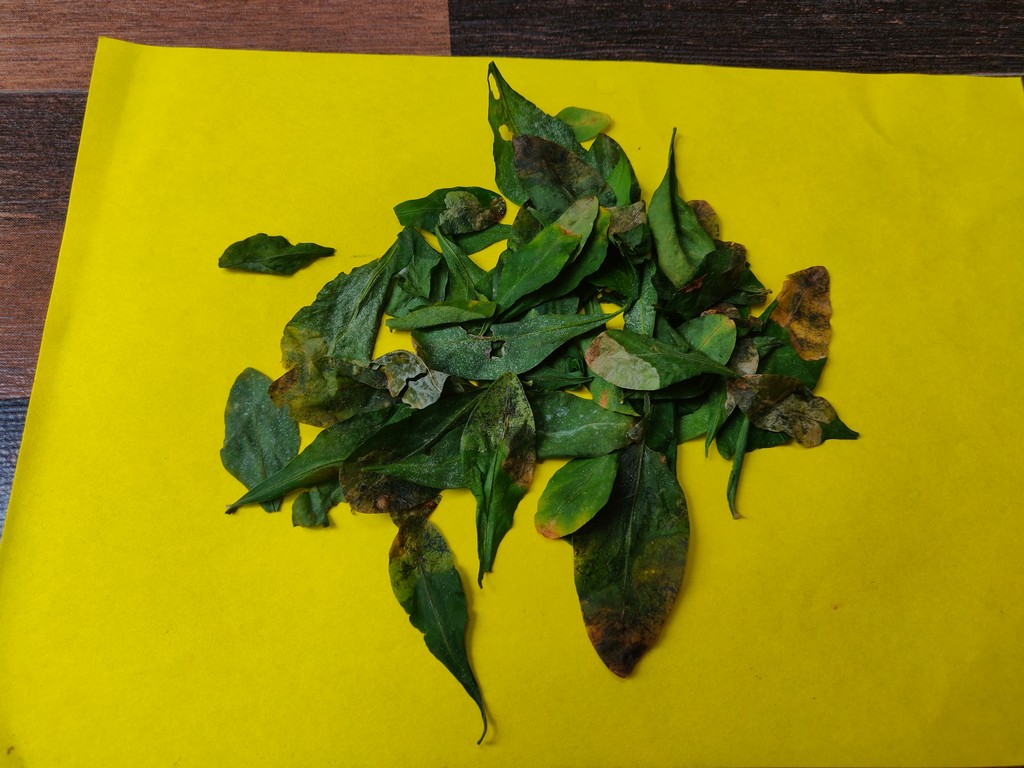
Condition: Unhealthy
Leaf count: multiple
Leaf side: unknown